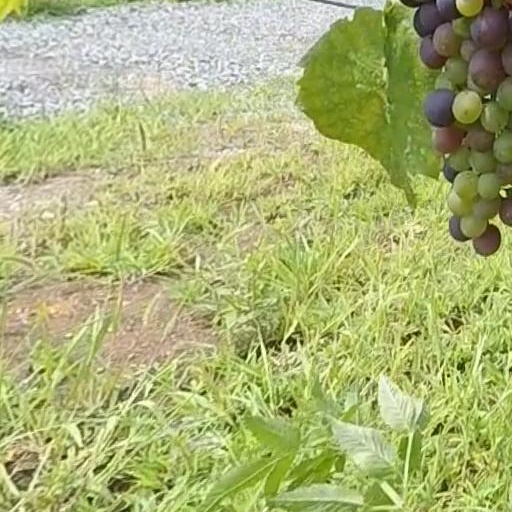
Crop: grape